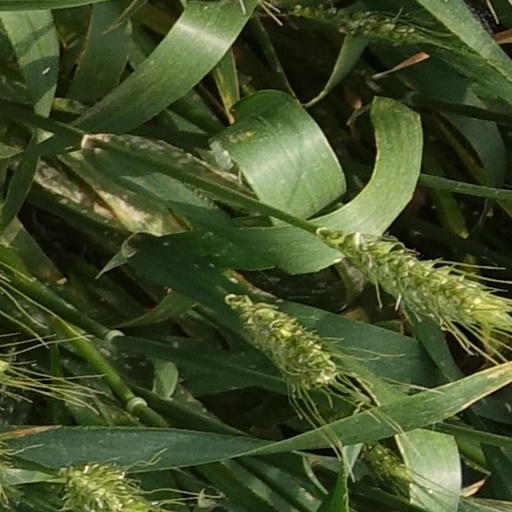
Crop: wheat